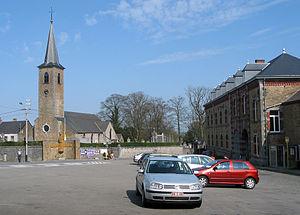
Saint-Gérard (Belgique), l'église Saint-Etienne (XVI/XVIIIe siècles) et l'entrée de l'abbaye de Brogne.
Saint-Gérard est un village de l'Entre-Sambre-et-Meuse en province de Namur (Belgique). Il fait administrativement partie de la commune de Mettet. C'était une commune à part entière avant la fusion des communes de 1977.